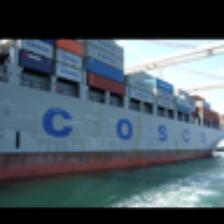
Label: NonHuman